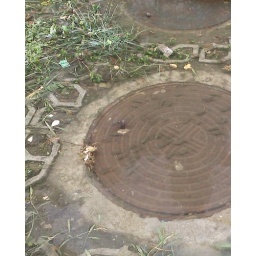
After storm, rainwater all over the college, there are lots of fish on the road and lawn.